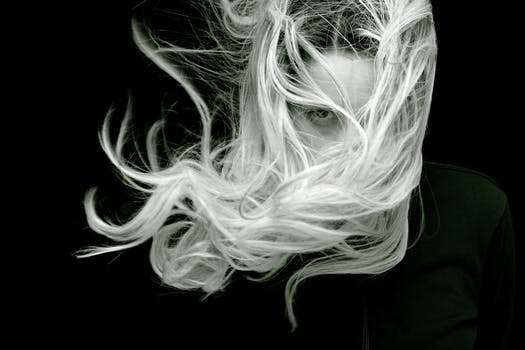
Label: No Watermark